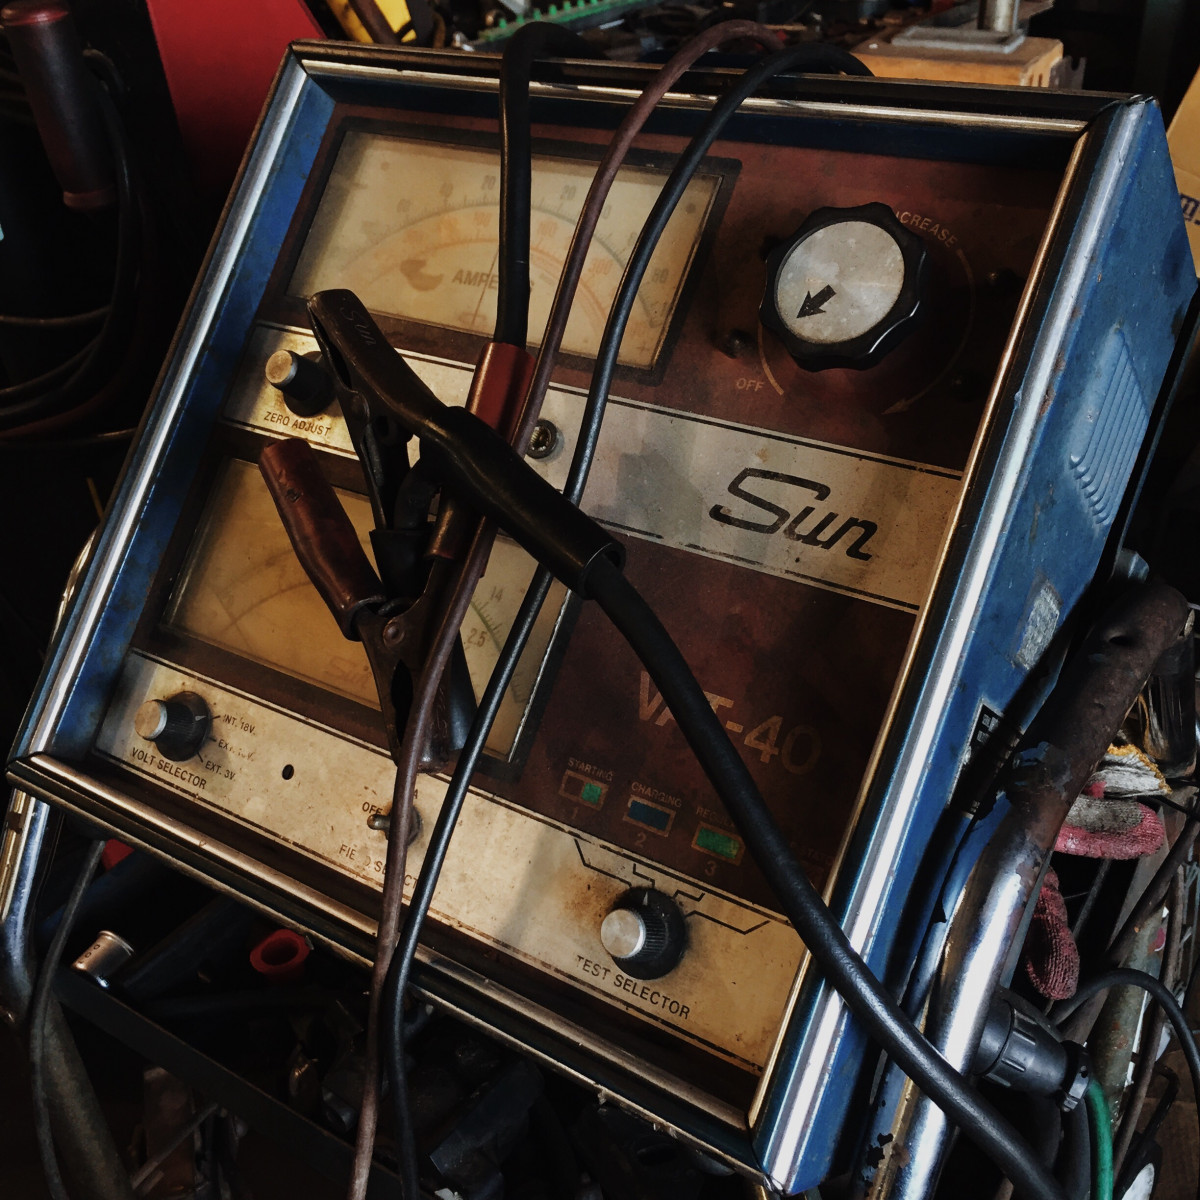
Tags: vehicle, vintage car